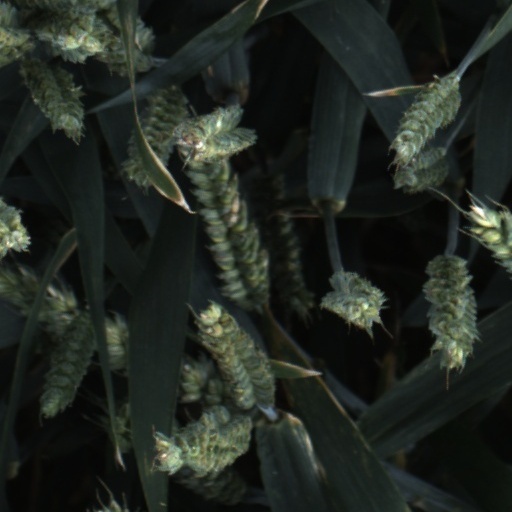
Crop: wheat